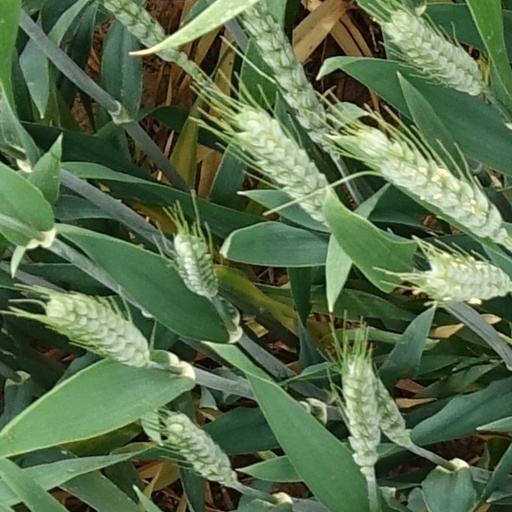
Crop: wheat